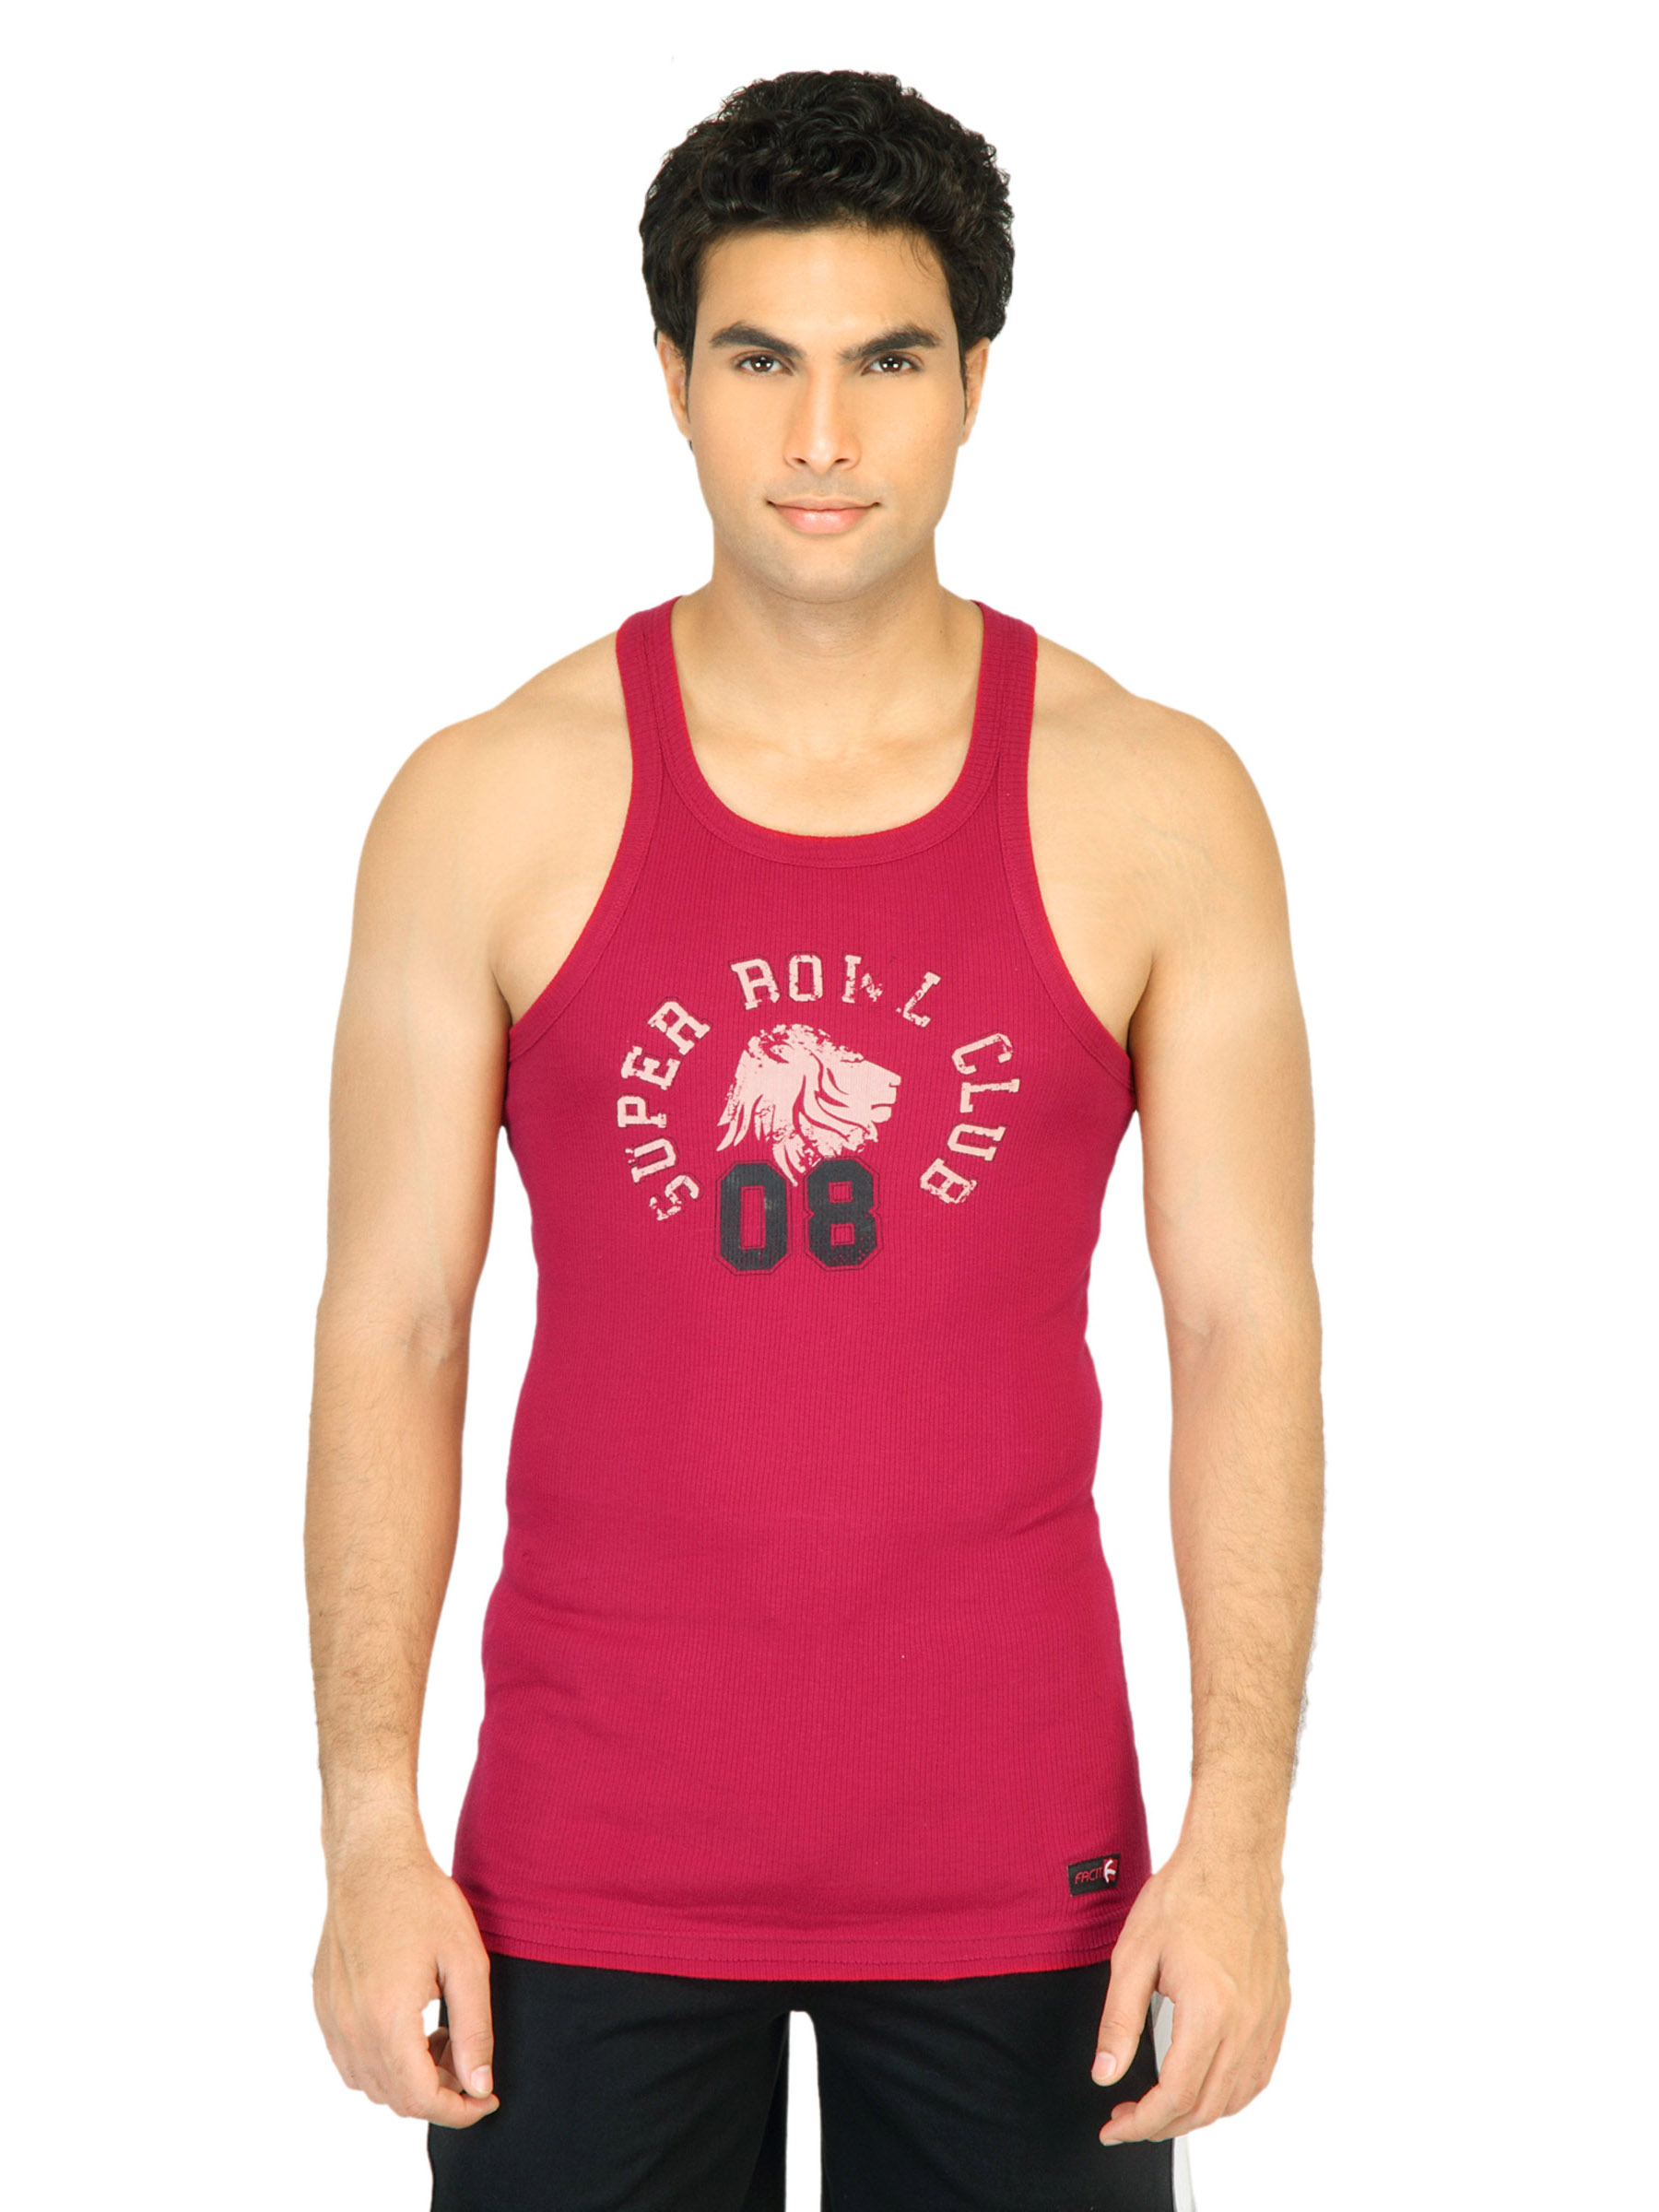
Facit Men Sportz Red Innerwear Vest
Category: Apparel / Innerwear / Innerwear Vests
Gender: Men
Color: Red
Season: Summer 2016
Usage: Casual